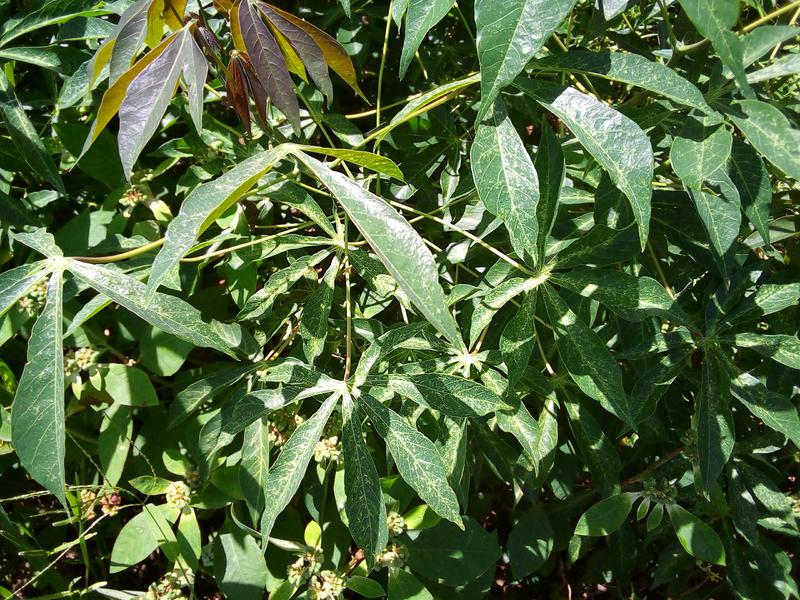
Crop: cassava
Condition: green_mottle